Dennis Novikov

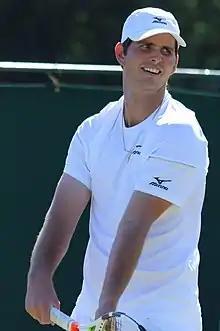
Novikov at the 2018 Wimbledon Championships

He won both the singles and doubles titles at the USTA Boys 18s National Championships in Kalamazoo, Michigan in 2012. As a result, he was awarded wild cards into the main draw of the US Open in both singles and doubles. He did not join the UCLA tennis team until March 2012, first competing on March 27.